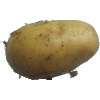
Label: Potato White 1